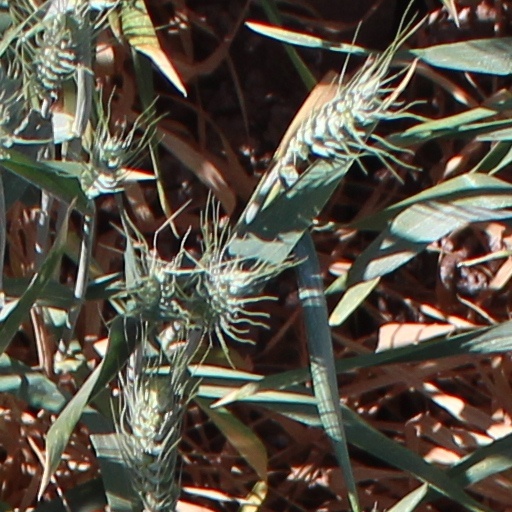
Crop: wheat